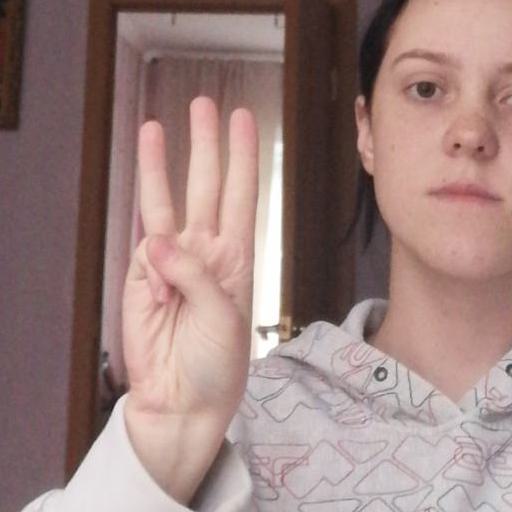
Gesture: three